Allihies

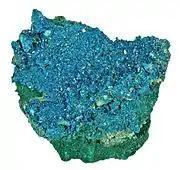
Langite, a copper sulfate, from Mountain Mine, Allihies.

Allihies is a townland in the civil parish of Kilnamanagh, in County Cork, Ireland. The townland of Allihies is located at the western tip of the Beara Peninsula.